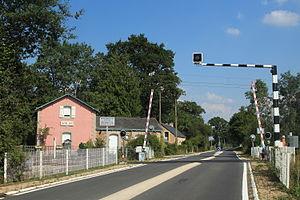
La gare de Saffré - Joué est une gare ferroviaire française fermée de la ligne de Nantes-Orléans à Châteaubriant, située sur le territoire de la commune de Joué-sur-Erdre, dans le département de Loire-Atlantique, en région Pays de la Loire.
Joué-sur-Erdre, en gallo Jóae, Jouë ou Joueu, est une commune du canton de Nort-sur-Erdre, dans le département de la Loire-Atlantique, en région Pays de la Loire, en France. Le village fait partie du pays d'Ancenis et se trouve à la frontière de la Mée. Elle se trouve à environ 32,4 km au nord de la ville de Nantes et à 25 km au sud de Châteaubriant.